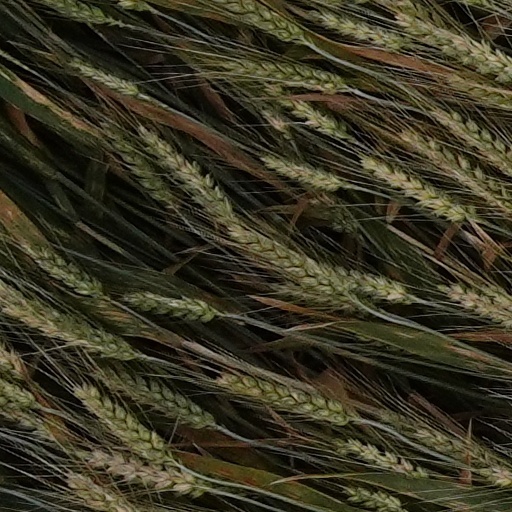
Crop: wheat